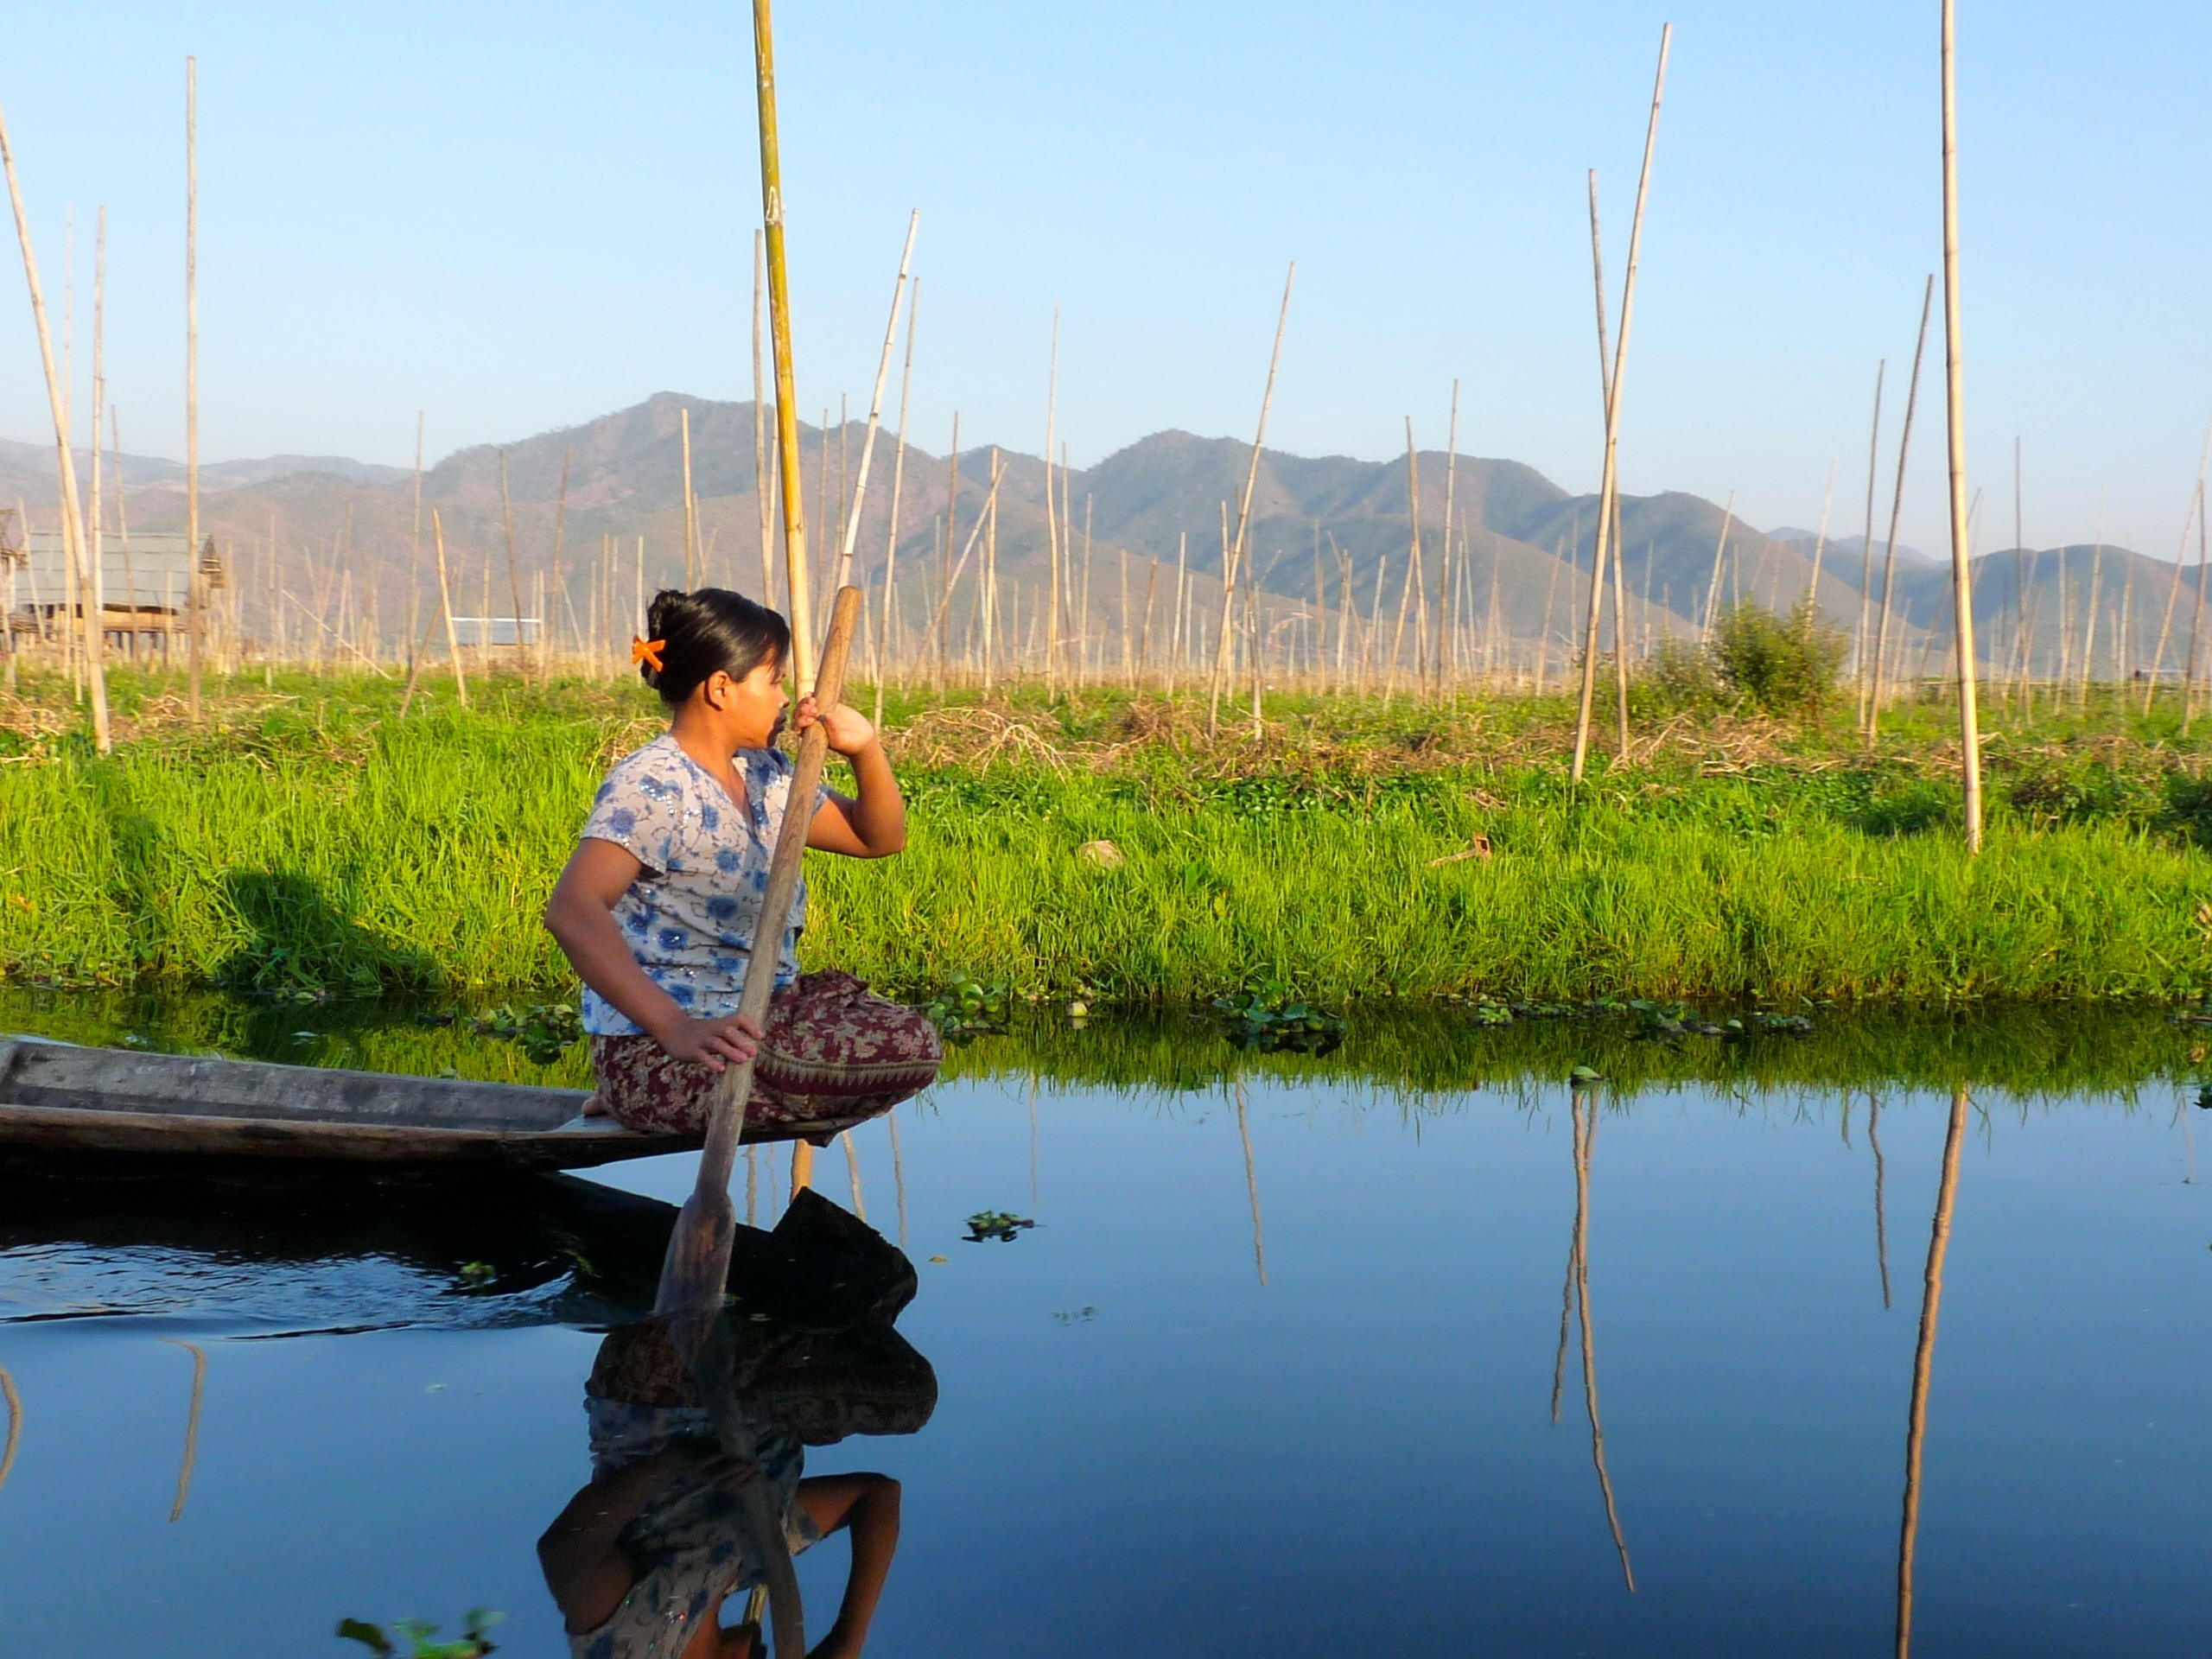
work, landscape, tree, water, grass, plant, sky, lake, river, vacation, recreation, oar, village, transport, asian, paddle, reflection, vessel, equipment, fishing, fisherman, balance, industry, reservoir, basket, tourism, leisure, kayak, skill, fishnet, vietnamese, fun, nautical, net, fisher, wetland, mesh, culture, local, maritime, watercraft, trawler, rowing, bamboo, traditional, trap, stern, burma, seafaring, inle lake, water resources